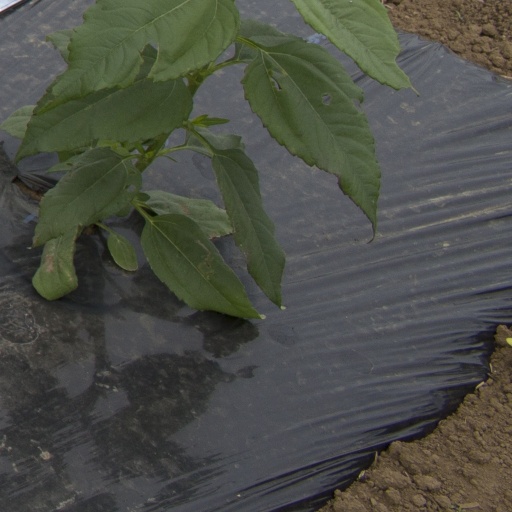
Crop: Jerusalem artichoke